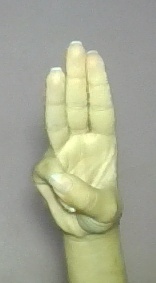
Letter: thaa